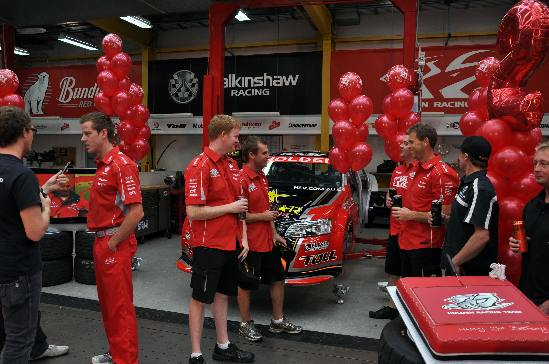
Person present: Yes